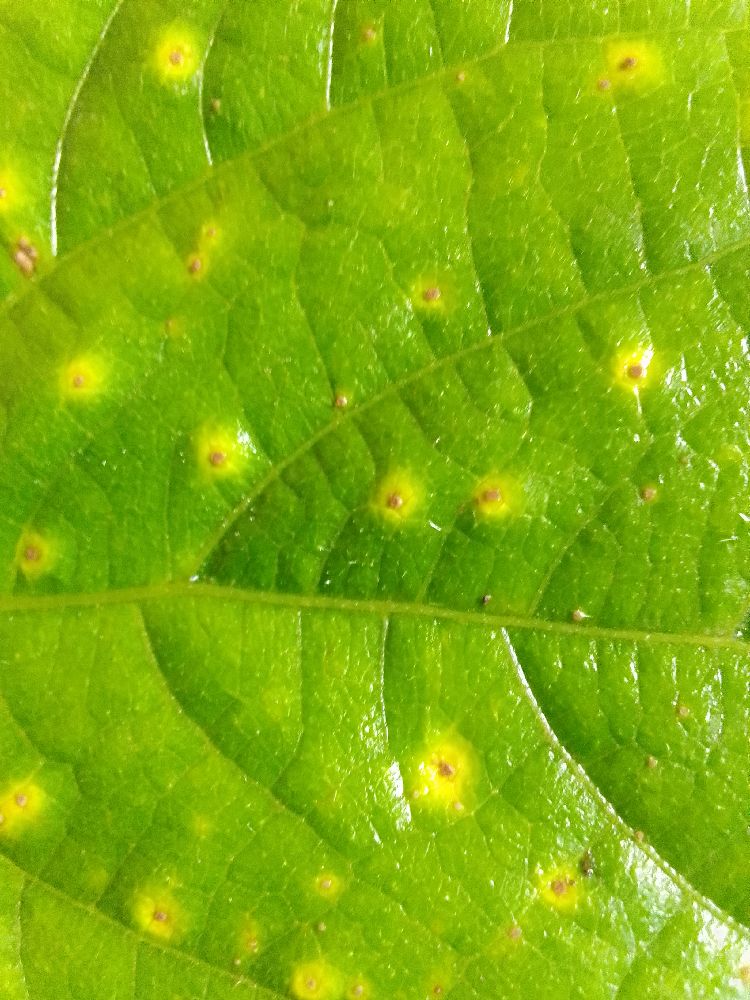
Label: rust